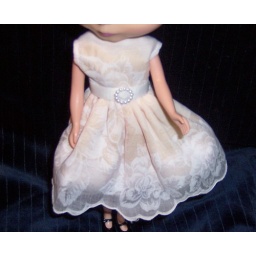
white roses~~vintage hankie blythe dress by dollcraft